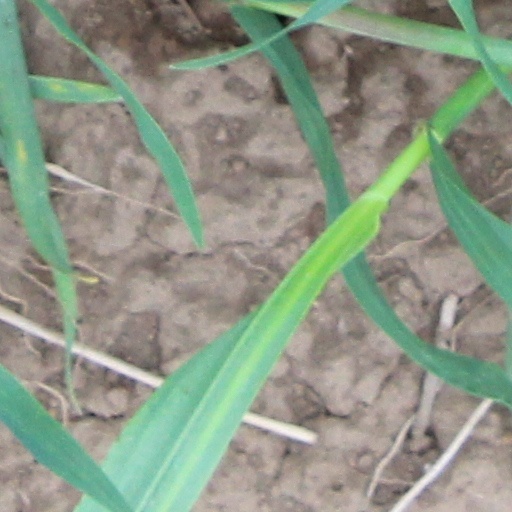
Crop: wheat